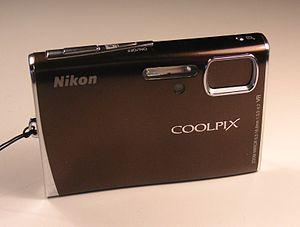
Le Nikon Coolpix S51 est un appareil photographique numérique de type compact fabriqué par Nikon de la série de Nikon Coolpix.